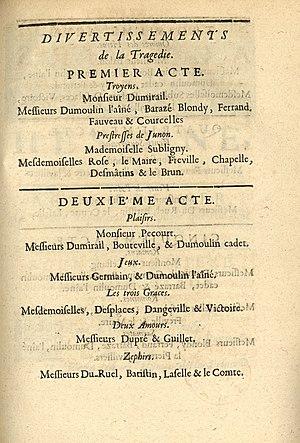
Antoine Danchet, Hesione, tragedie representée par l'Academie royale de musique, le vingt-uniéme jour de decembre 1700. Distribution des acteurs 2
Hésione est un opéra tragique créé par André Campra sur un livret d'Antoine Danchet. L'opéra fut représenté la première fois à Paris, le 21 décembre 1700, à l'Académie royale de musique. En décembre 1700, Campra avait obtenu depuis deux mois son congé de maître de musique à Notre-Dame. Jusque-là, il signait ses œuvres profanes du nom de son frère cadet Josep.